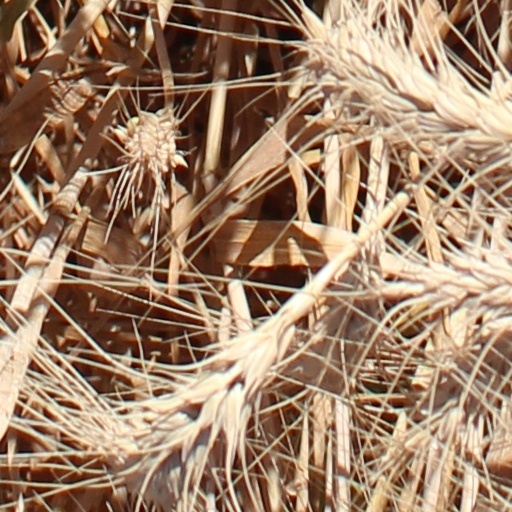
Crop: wheat